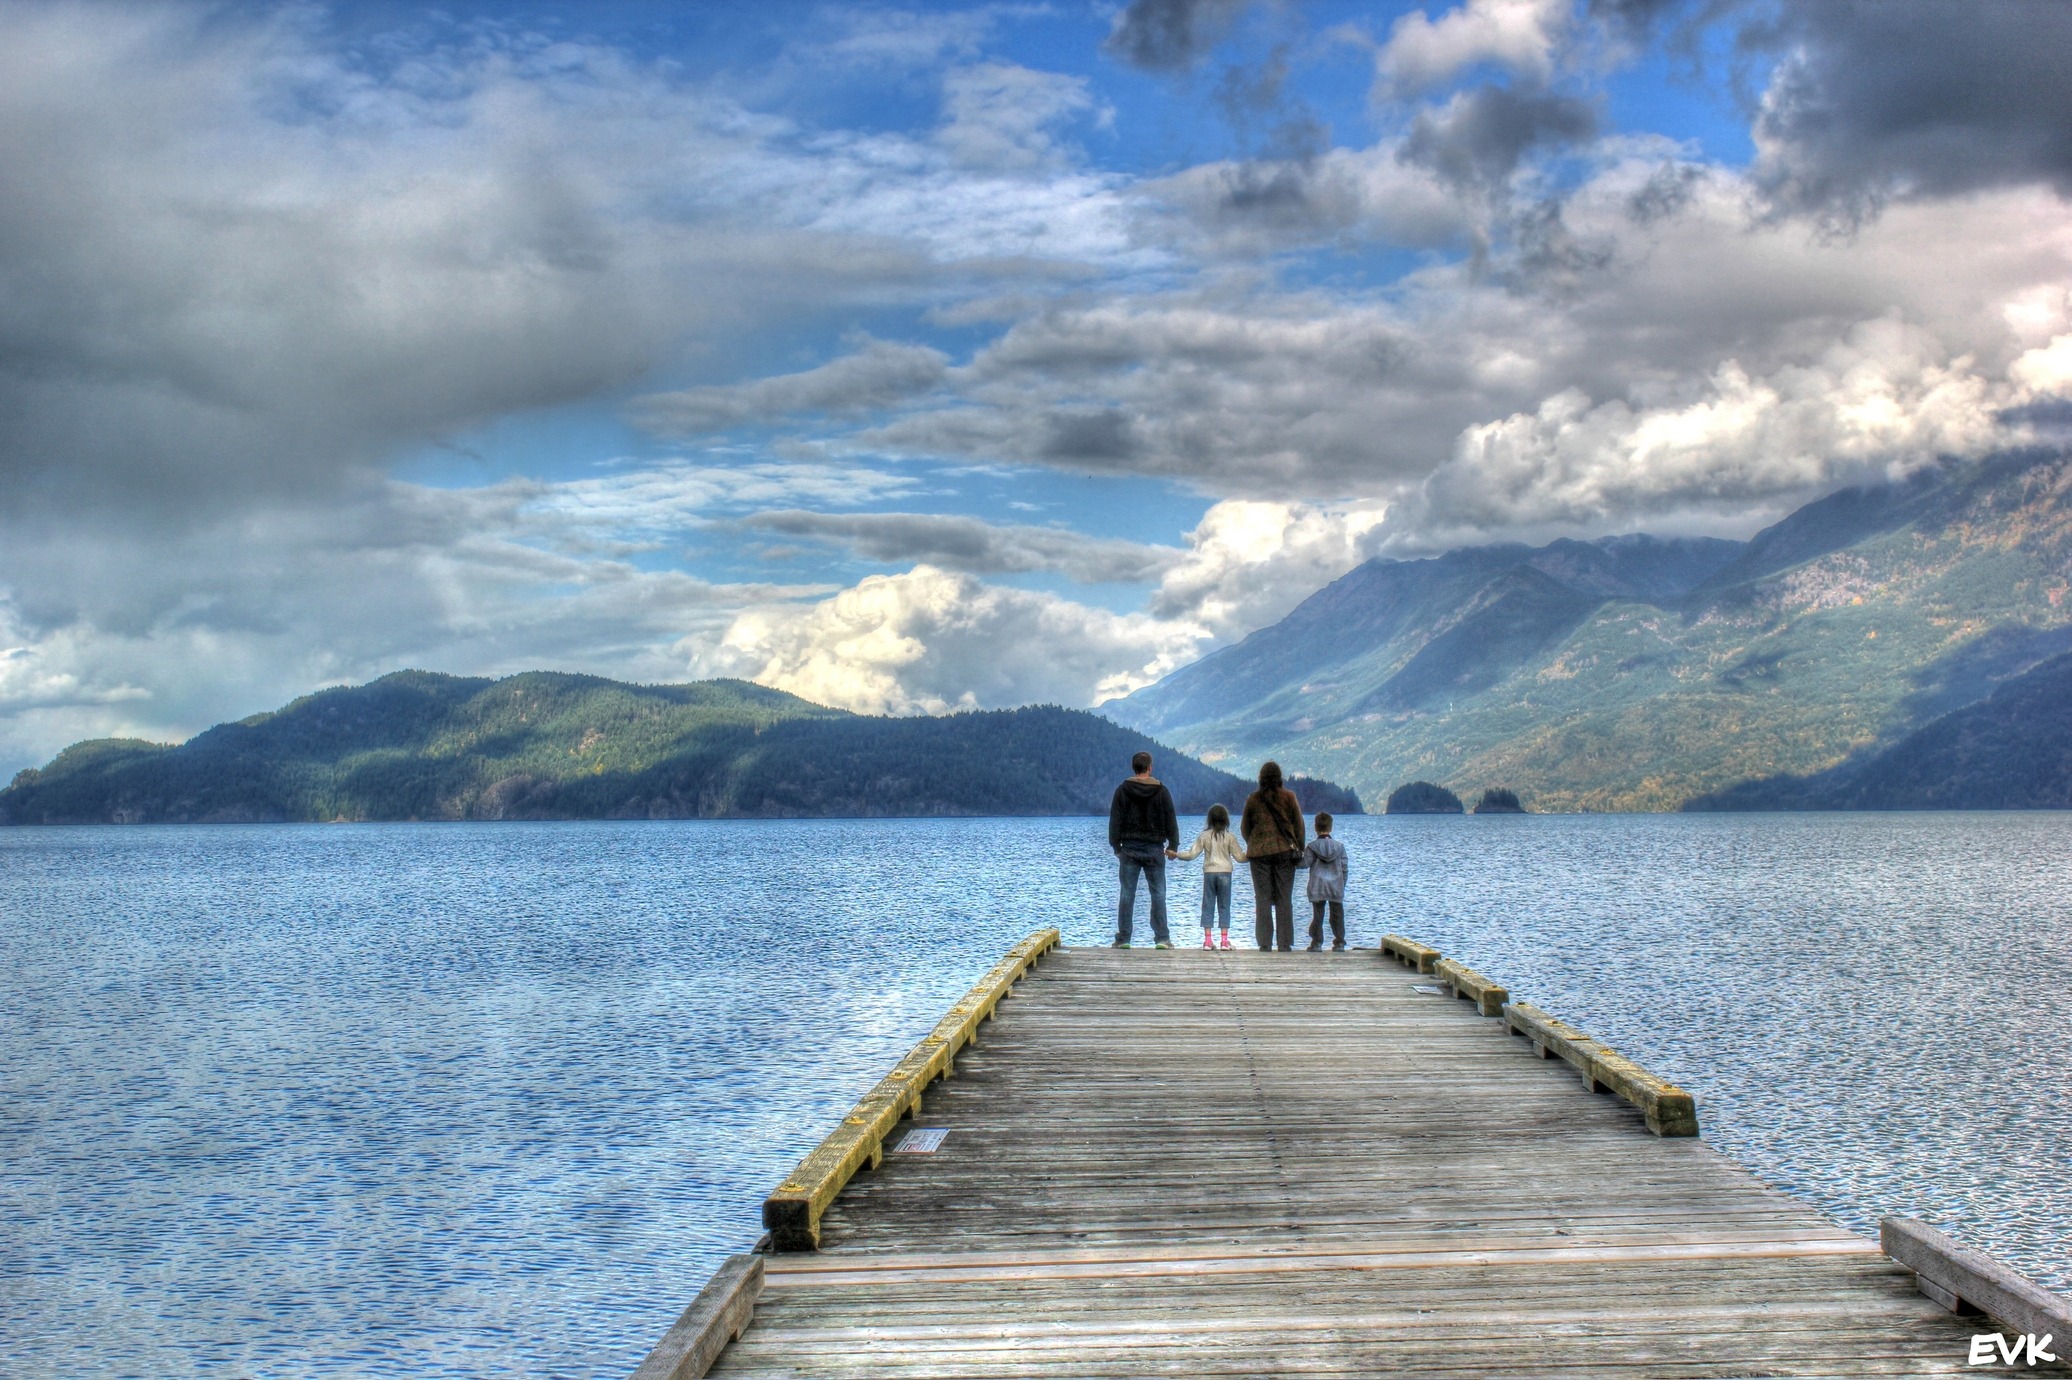
sea, coast, water, ocean, horizon, person, mountain, dock, cloud, sky, shore, lake, vacation, bay, blue, fjord, reservoir, trip, body of water, excursion, family, mountains, loch